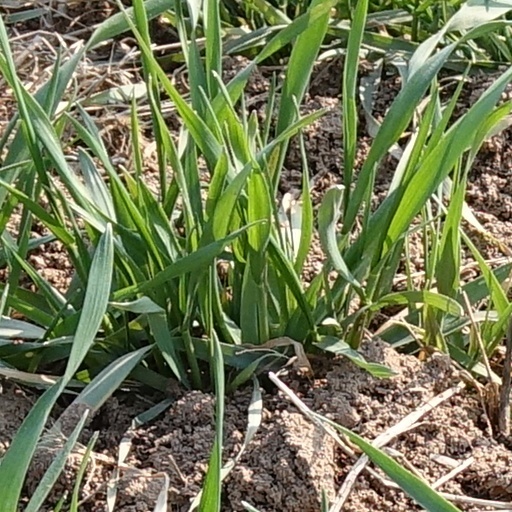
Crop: wheat